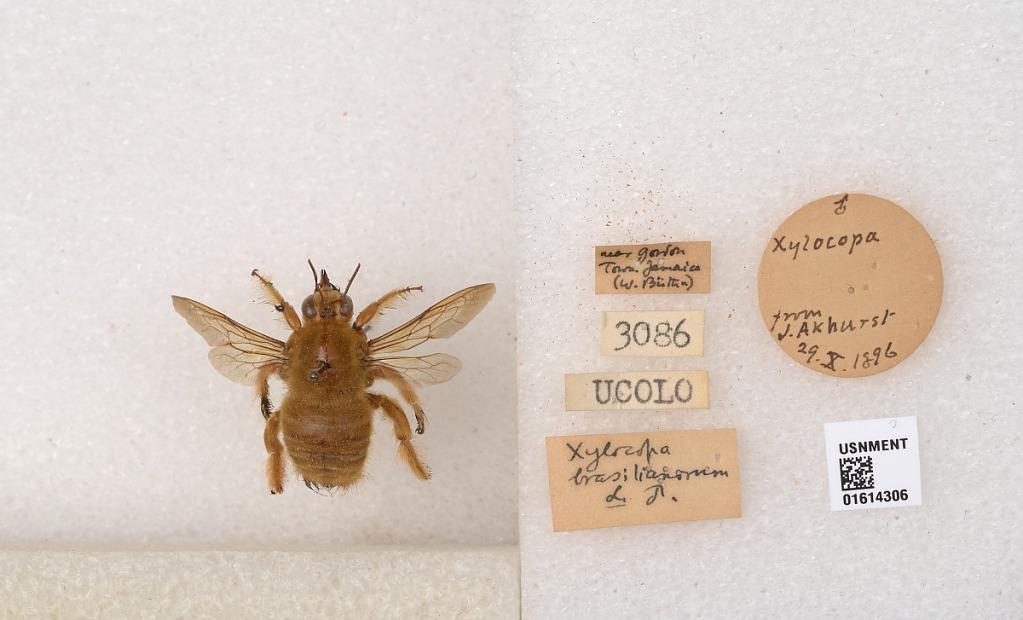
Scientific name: Xylocopa (Neoxylocopa) mordax Smith
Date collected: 1896-10-29
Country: Jamaica
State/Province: St. Andrew
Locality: Gordon Town